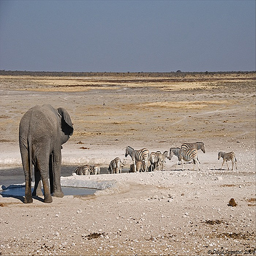
an elephant and many zebras near a water hole
an elephant and some zebras are by some water
An elephant is standing near the water and a group of zebras.
An elephant next to a herd of zebra by a watering hole.
A single elephant looking at a heard of zebras.